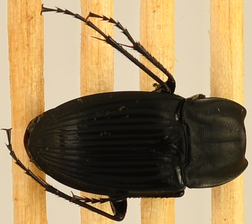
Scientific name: Dicaelus furvus furvus
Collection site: Dead Lake NEON (DELA), plot DELA_014